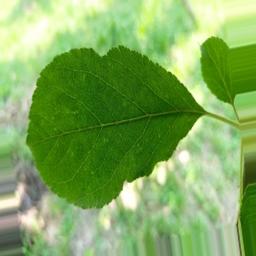
Label: Healthy